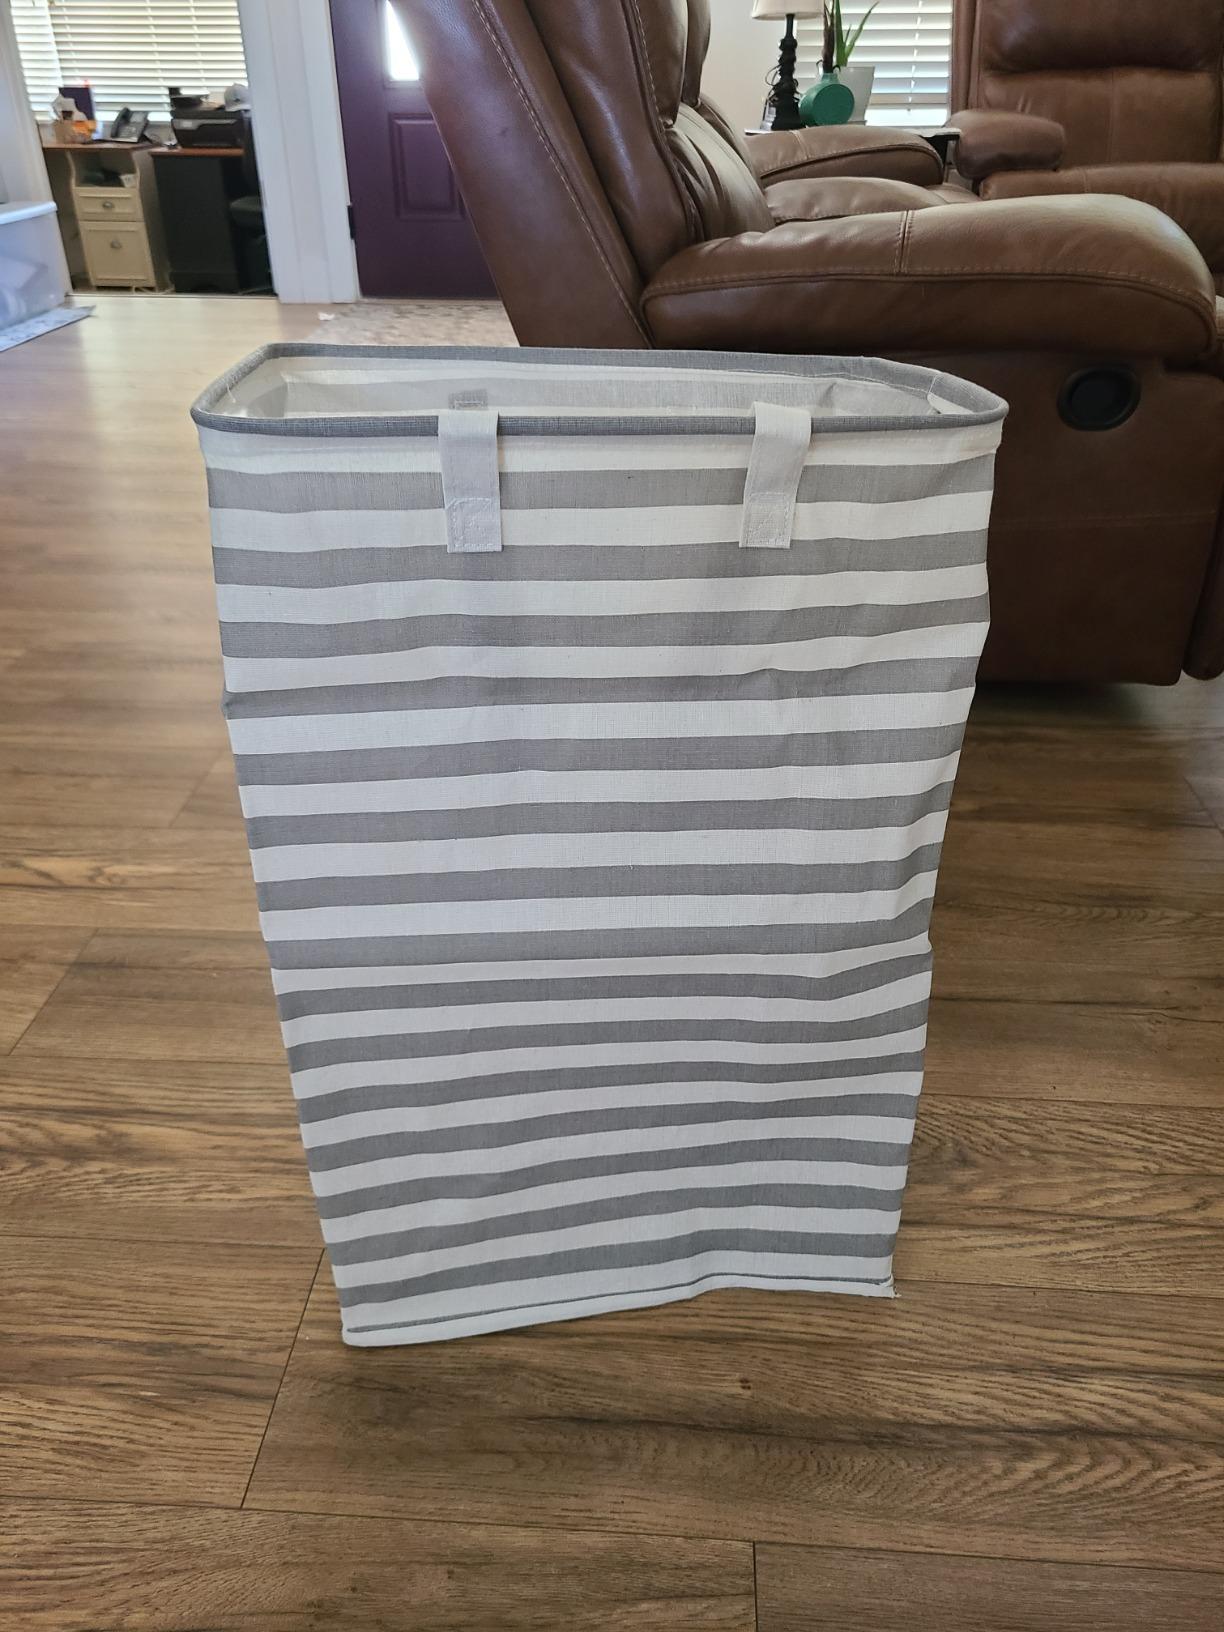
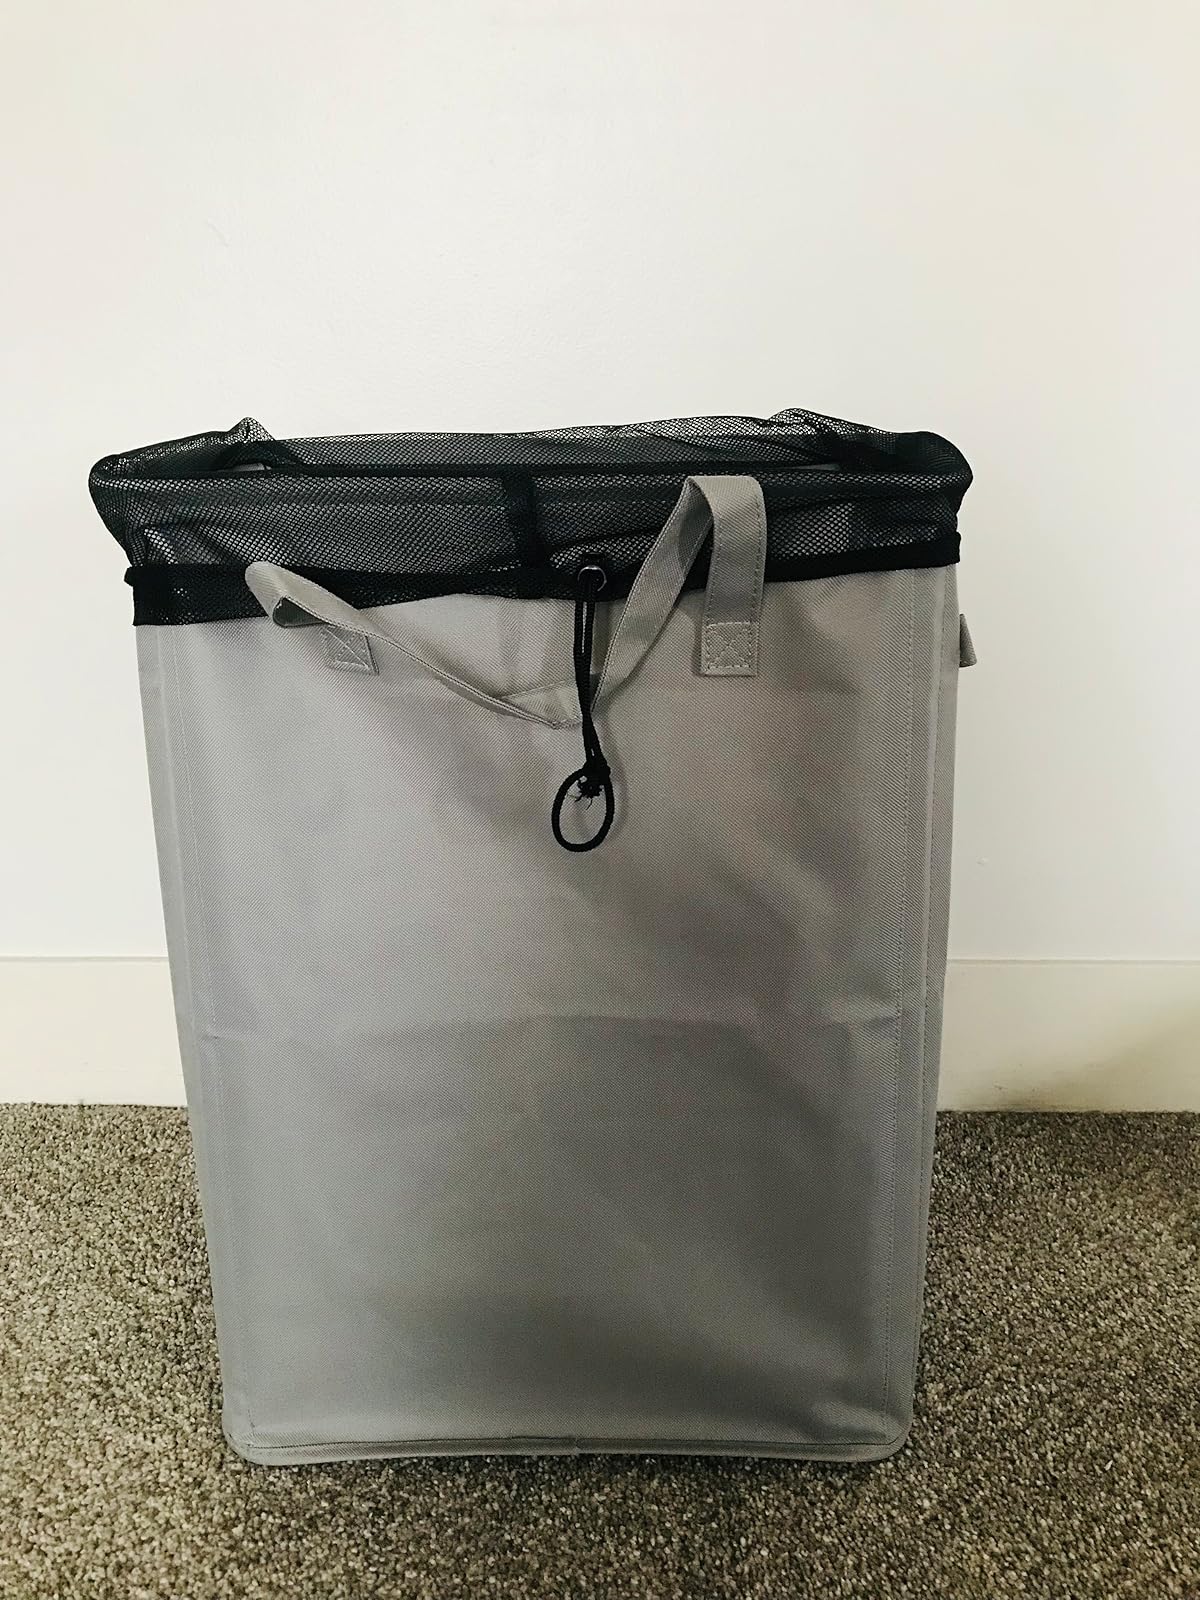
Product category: items_hamper
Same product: no